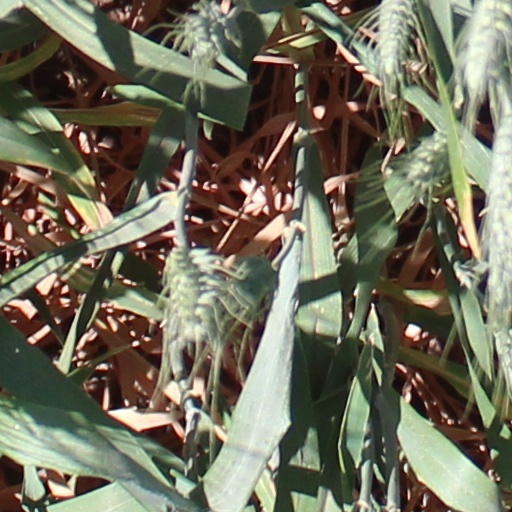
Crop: wheat